Lee Ware

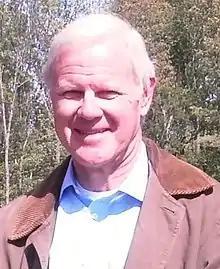
Ware in 2013

Robert Lee Ware Jr. (born August 20, 1952) is an American politician. Since 1998 he has served in the Virginia House of Delegates, representing the 65th district west of Richmond, consisting of the entirety of his home county of Powhatan, the precincts of Skinquarter, Tomahawk, Woolridge, Brandermill, Swift Creek, Evergreen West, Edgewater, Midlothian, Roseland, and Midlothian North in Chesterfield County; the precincts of Fife, Three Square, Sandy Hook, and Goochland Court House 2, in Goochland County; and the precincts of Columbia and Fork Union in Fluvanna County. He is a member of the Republican Party.